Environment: real
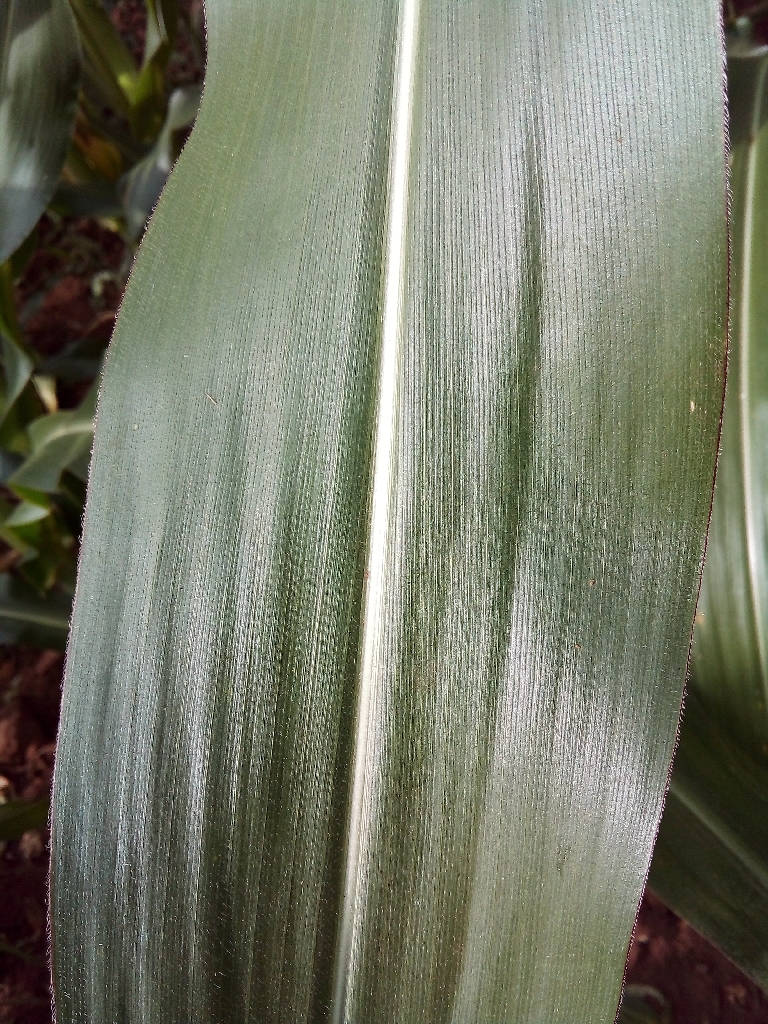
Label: healthy